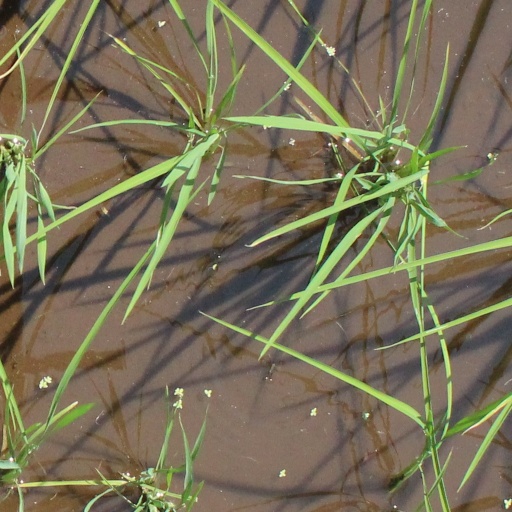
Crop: rice